Barge Haulers on the Volga

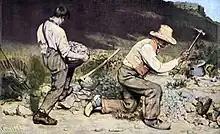
"The Stone Breakers", Gustave Courbet, 1850. Destroyed

The characters are based on actual people Repin came to know while preparing for the work. He had had difficulty finding subjects to pose for him, even for a fee, because of a folklorish belief that a subject's soul would leave his possession once his image was put down on paper. The subjects include a former soldier, a former priest, and a painter. Although he depicted eleven men, women also performed the work and there were normally many more people in a barge-hauling gang; Repin selected these figures as representative of a broad swathe of the working classes of Russian society. That some had once held relatively high social positions dismayed the young artist, who had initially planned to produce a far more superficial work contrasting exuberant day-trippers (which he himself had been) with the careworn burlaks. Repin found a particular empathy with Kanin, the defrocked priest, who is portrayed as the lead hauler and looks outwards towards the viewer. The artist wrote,